Vlad Dracul House

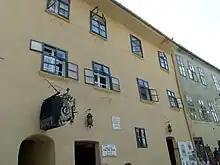
Vlad Dracul House

Vlad Dracul House of Sighișoara is located in Tin Street No.1, between the Citadel Square and the Clock Tower. It is the place where Vlad the Impaler, the historical character who inspired Bram Stoker's Dracula, was born, in 1431. His father, Vlad Dracul, the ruler of Wallachia, and his pregnant wife were hosted in this house by the mayor of Sighișoara between 1431 and 1435, during the Turkish invasion of Wallachia. It appears to be the oldest stone structure in the city, judging by the cylindrical river stone vault rising from the ground floor. Today the Vlad Dracul House hosts a medieval-style restaurant on the ground floor and a tiny weapon museum on the first floor.